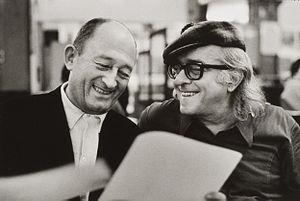
Le poète et éditeur Pierre Seghers avec le poète et parolier brésilien Vinícius de Moraes. Paris 1972
Vinícius de Moraes, né le 19 octobre 1913 à Rio de Janeiro et mort le 9 juillet 1980 dans la même ville, Marcus Vinícius da Cruz de Melo Moraes de son nom complet, mais souvent appelé Vinícius, ou poetinha, est un personnage clef de la musique brésilienne contemporaine. Comme poète, il a écrit les paroles de nombre de chansons devenues des classiques. Mais on lui doit aussi quelques mélodies et il se fit l'interprète de ses chansons. C'était en outre une personnalité très dynamique qui a encouragé de nombreux artistes à s'engager dans la chanson populaire de qualité.
Pierre Seghers, né le 5 janvier 1906 dans le 16ᵉ arrondissement de Paris et mort le 4 novembre 1987 à Créteil, est un poète, éditeur et résistant français. Il est le plus célèbre éditeur français de poésie, créateur en 1944 de la collection Poètes d'aujourd'hui. Résistant de la première heure, il fut proche de Louis Aragon, Paul Éluard, Robert Desnos et René Char.